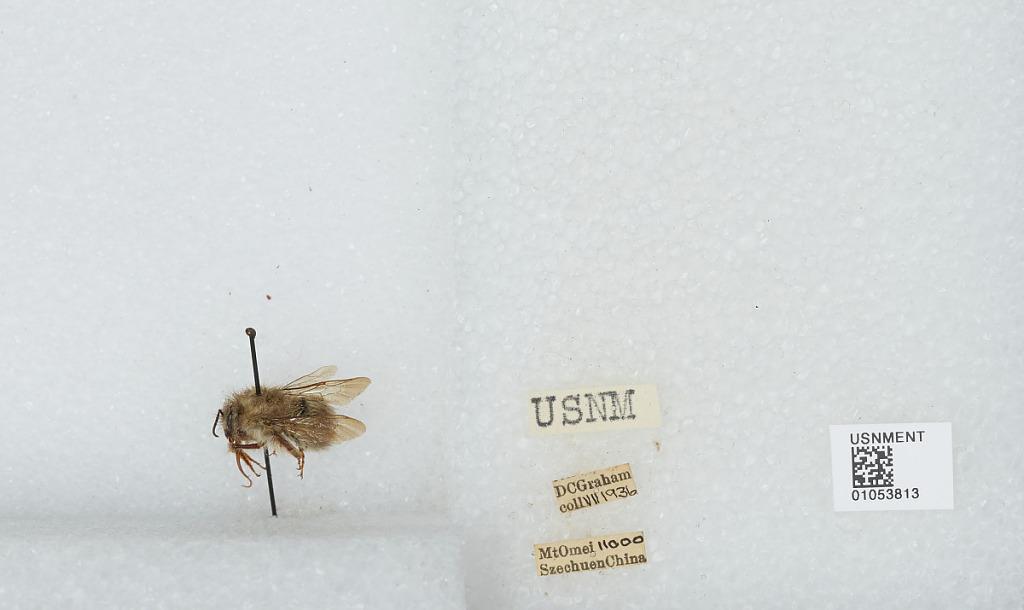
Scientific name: Bombus sp.
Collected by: D. Graham
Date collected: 1936-7-
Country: China
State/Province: Sichuan
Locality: Mt. Emei